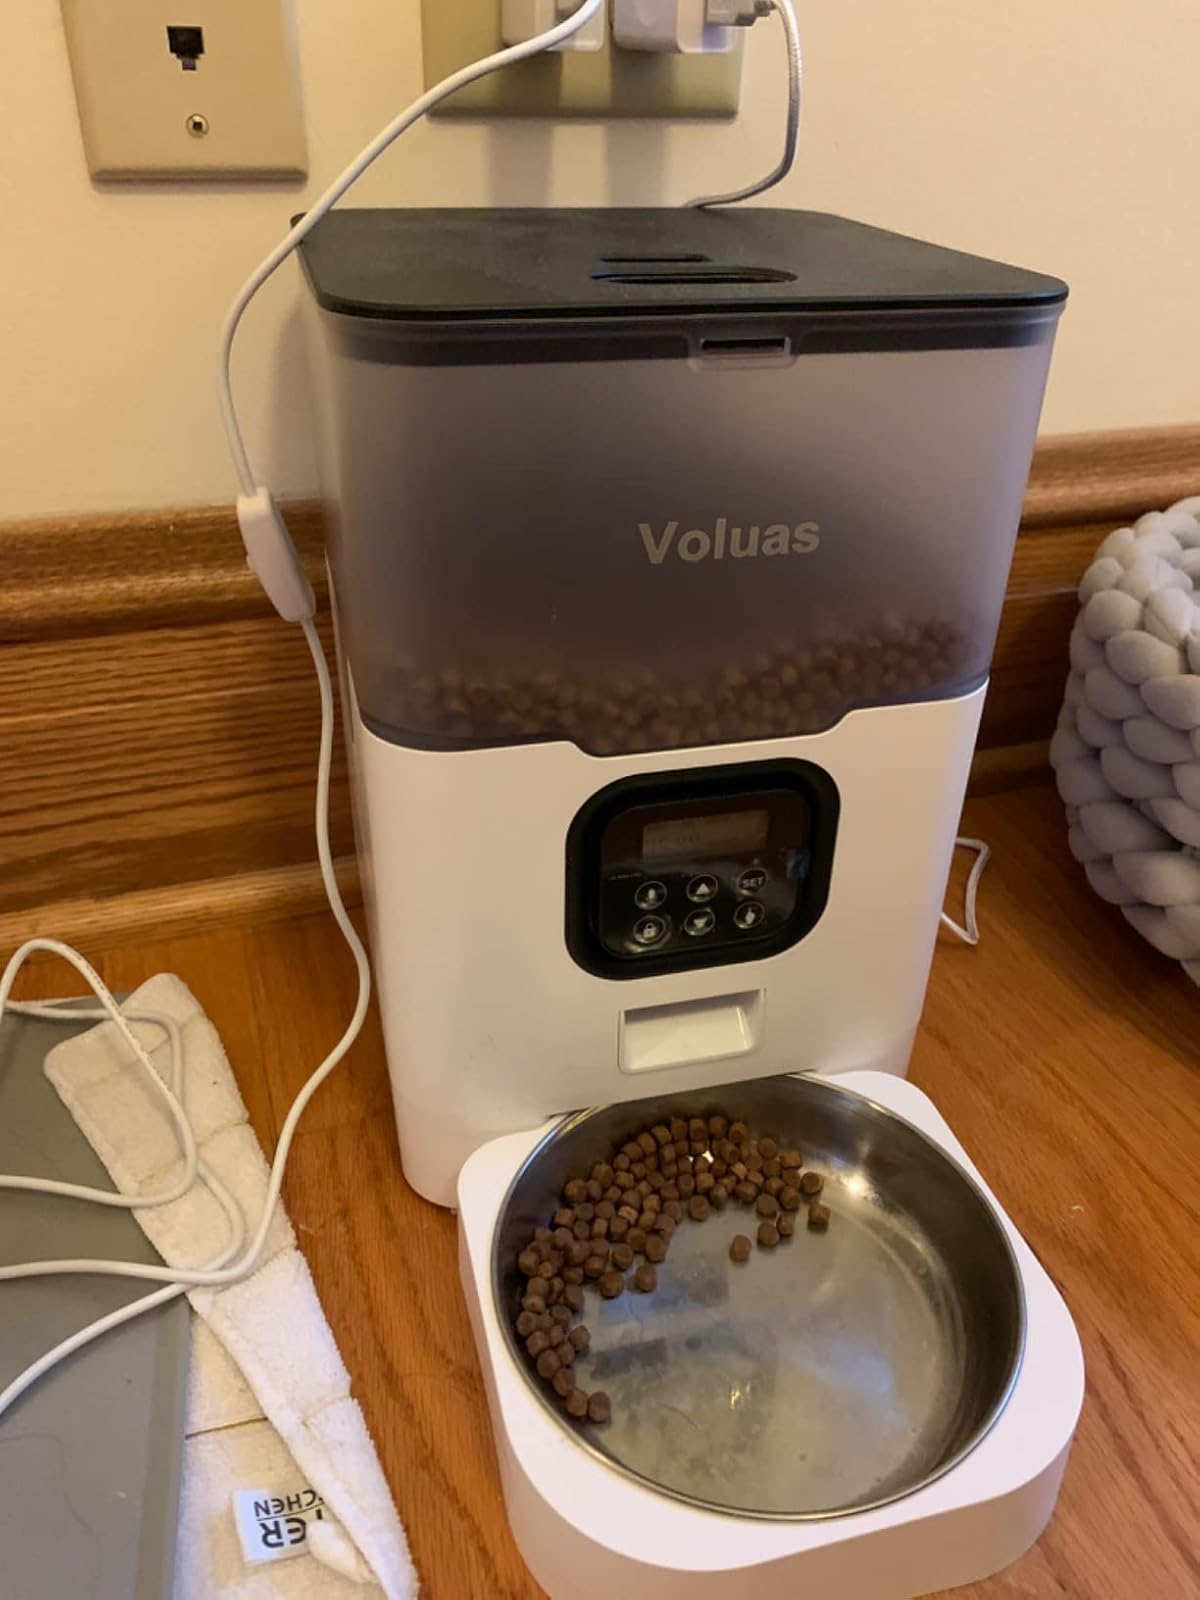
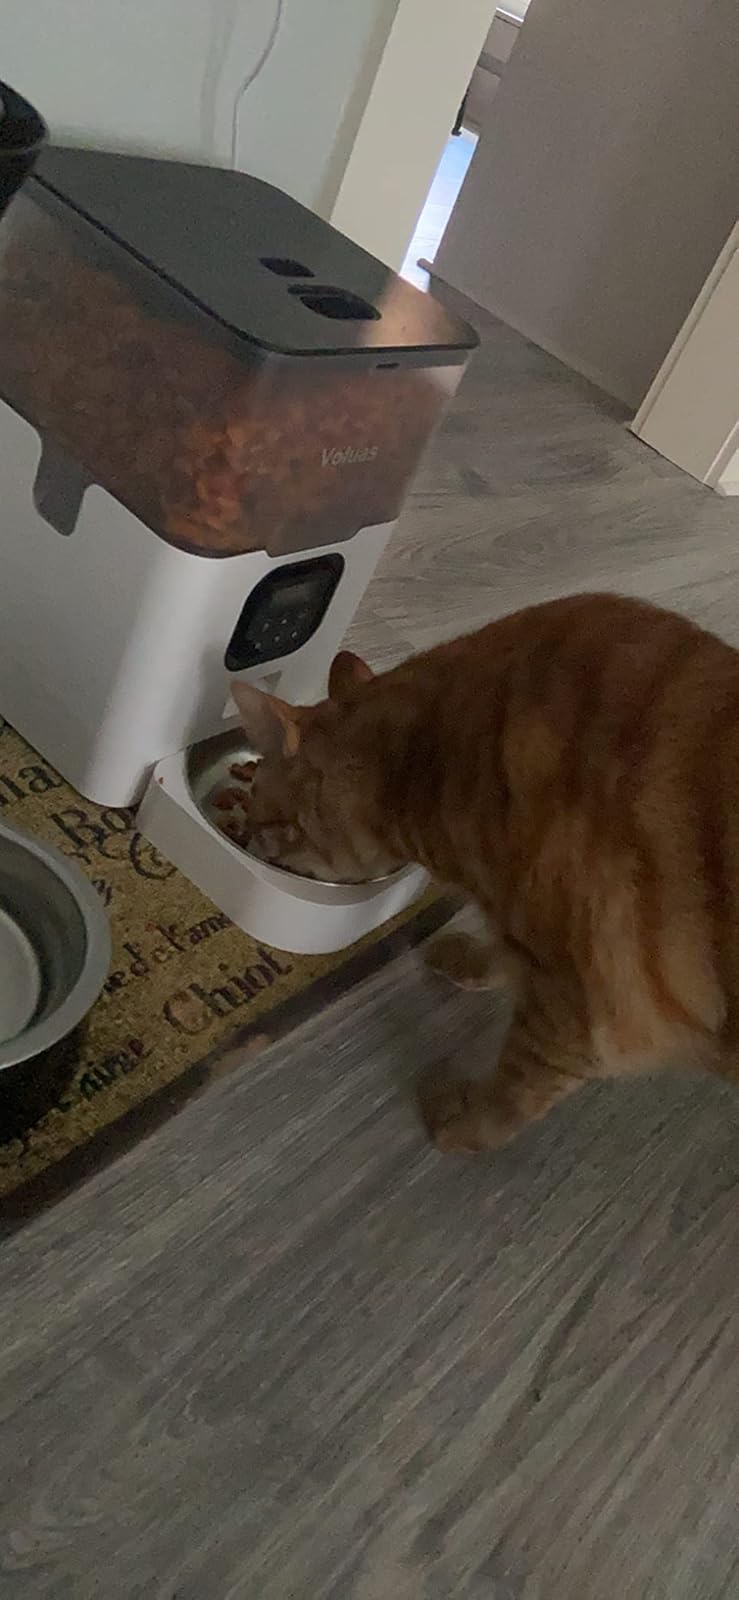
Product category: items_feeder
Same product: yes